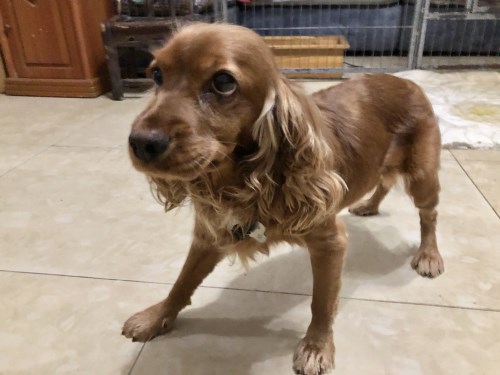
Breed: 286-n000111-cocker_spaniel